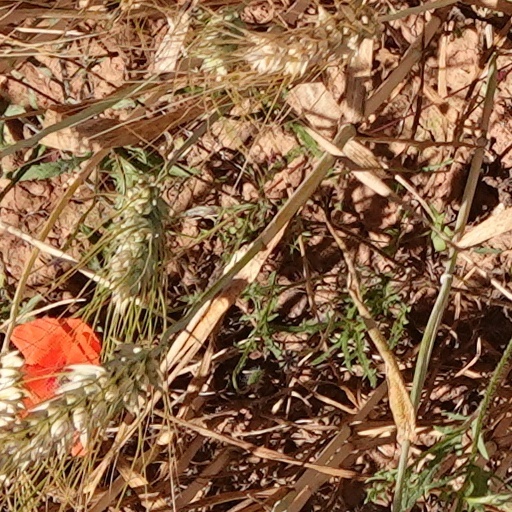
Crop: wheat